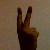
The image shows a hand gesture representing the number 2 in Indian Sign Language.